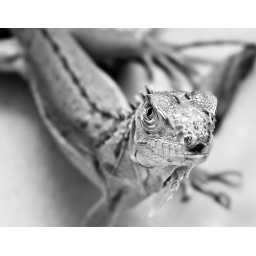
lizard in black and white